1st Anti-Aircraft Division (United Kingdom)

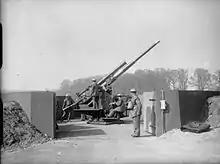
3.7-inch gun in Richmond Park 1940

By 30 September, when the Battle of Britain was effectively over and the "Luftwaffe" had switched to night raids over London (The Blitz), by now the 1st AA Division had 233 HAA guns, 60 LAA guns, 161 LMGs and 242 searchlights covering the London IAZ, together with 36 HAA guns defending Slough, Langley, Weybridge and airfields.